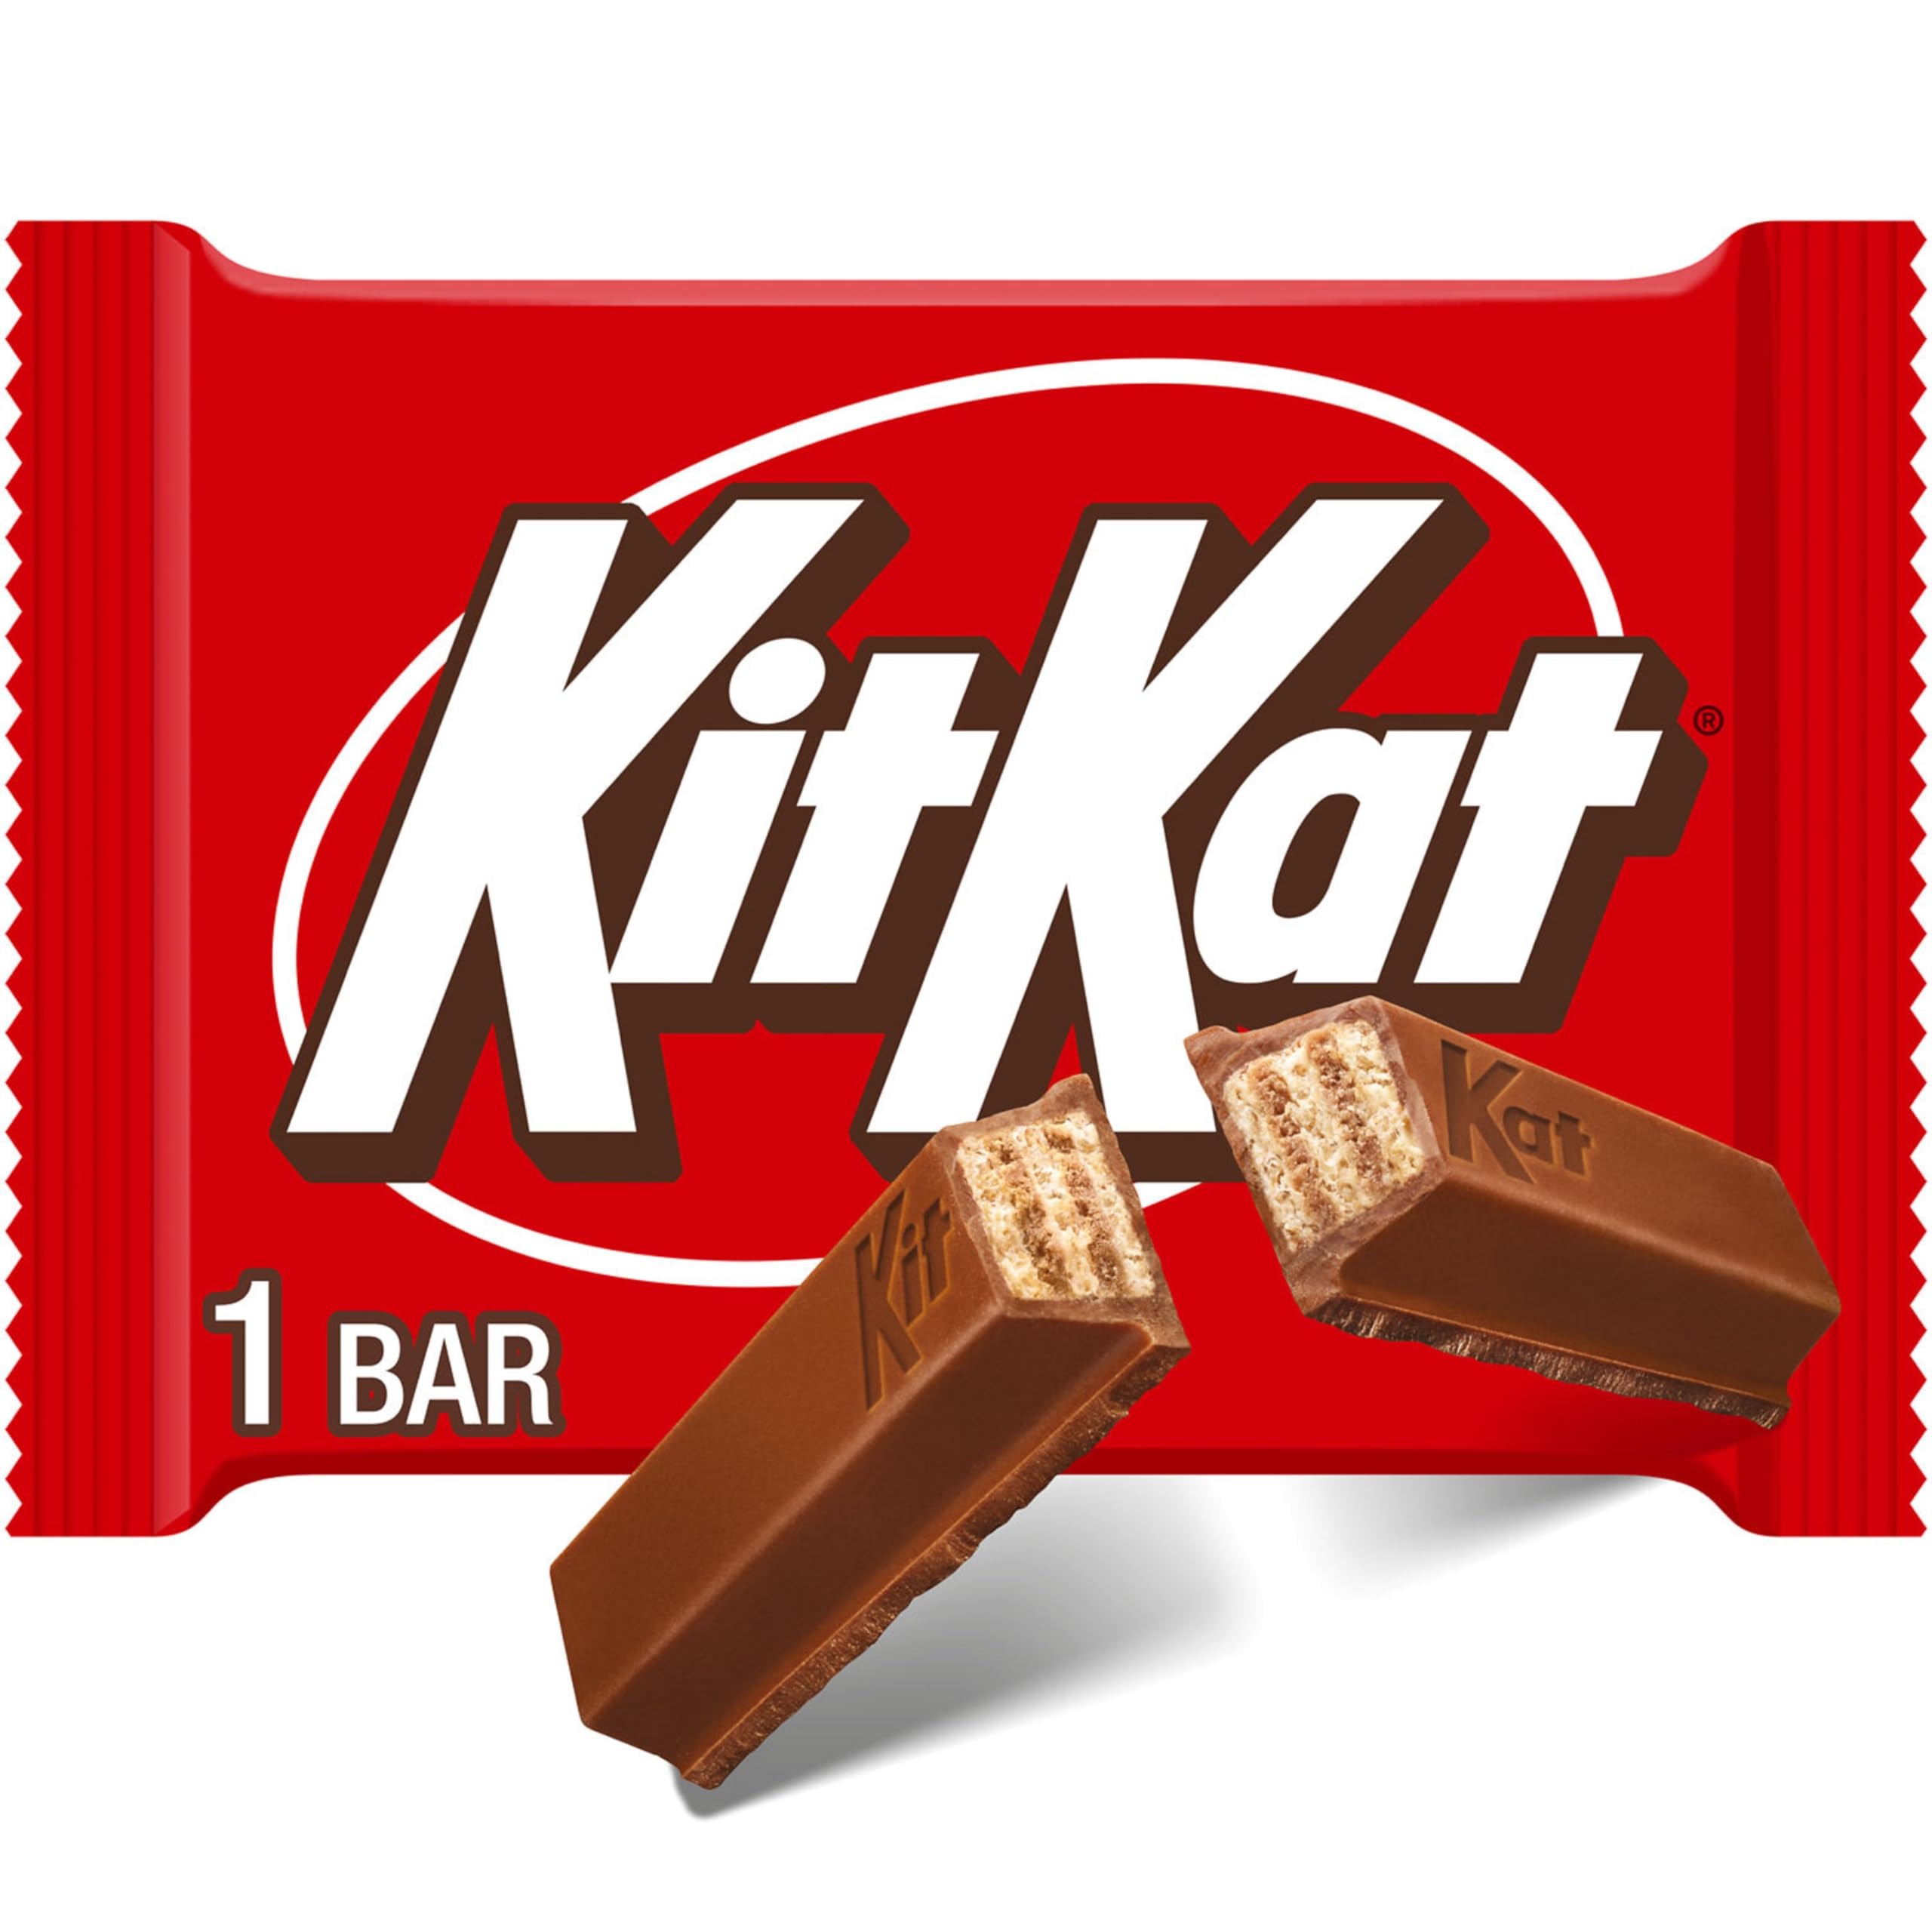
Item Name: KIT KAT Milk Chocolate Wafer Candy Bar, 1.5 oz
Bullet Point 1: Contains one (1) 1.5-ounce KIT KAT Milk Chocolate Wafer Candy Bar
Bullet Point 2: Bring a milk chocolate and wafer KIT KAT candy bar with you to your lunch break, snack time or movie night
Bullet Point 3: A kosher certified milk chocolate and wafer candy bar wrapped for lasting freshness and convenience
Bullet Point 4: Be the biggest hit at the birthday, anniversary, retirement, graduation, new baby or wedding party with classic milk chocolate wafer candy everyone there knows and loves
Bullet Point 5: Delectable, snap-worthy Christmas, Valentine's Day, Halloween or Easter candy made of crisp, crunchy wafer bars coated in smooth, creamy milk chocolate
Value: 1.5
Unit: Ounce

Price: 1.39